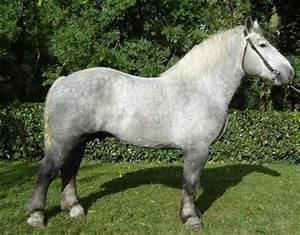
horse